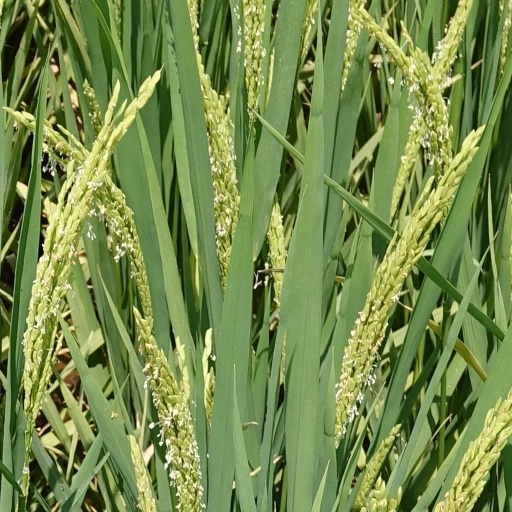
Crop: rice